Question: Please indicate a possible affordance area of the jump_skateboard that can be used for standing
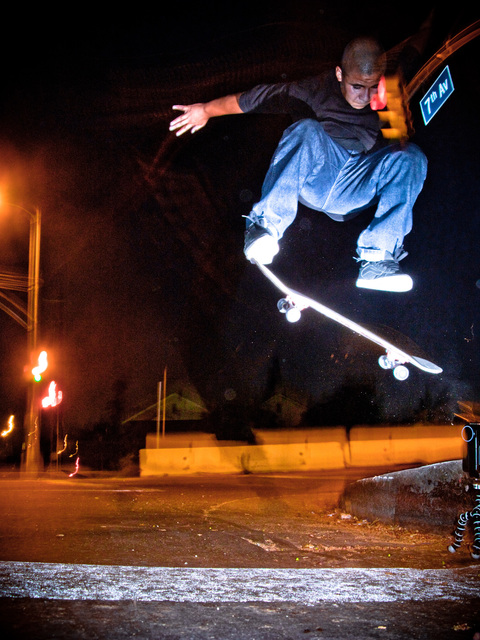
Answer: [255.625, 249.927, 454.871, 382.38]